Invasion (2020 film)

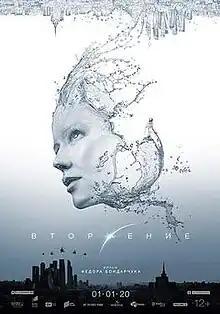
Theatrical release poster

Invasion, also known as Attraction 2, is a 2020 Russian science fiction action film directed and produced by Fyodor Bondarchuk's company - Art Pictures Studio and Vodorod pictures. The film is a sequel to "Attraction" (2017), and its plot directly continues the events from the previous film. The film stars Irina Starshenbaum, Rinal Mukhametov, Alexander Petrov, Yuri Borisov, Oleg Menshikov, and Sergei Garmash.